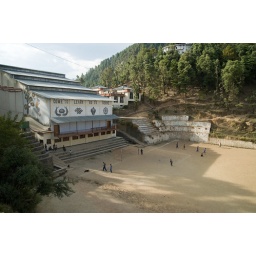
They managed to find enough flat ground for a football field in the hills.